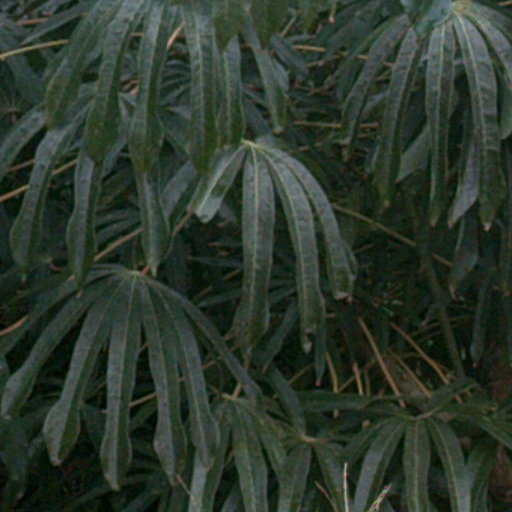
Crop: cassava